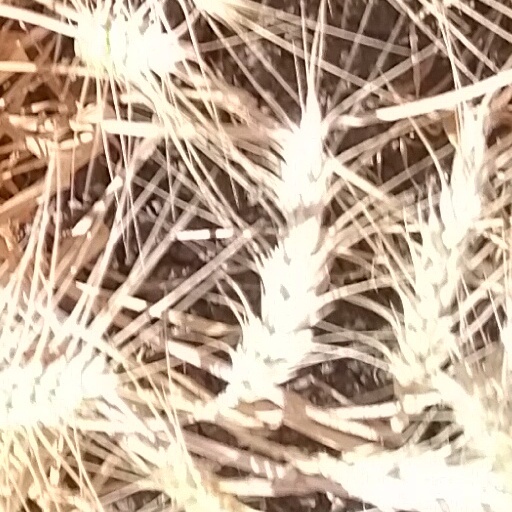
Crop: wheat